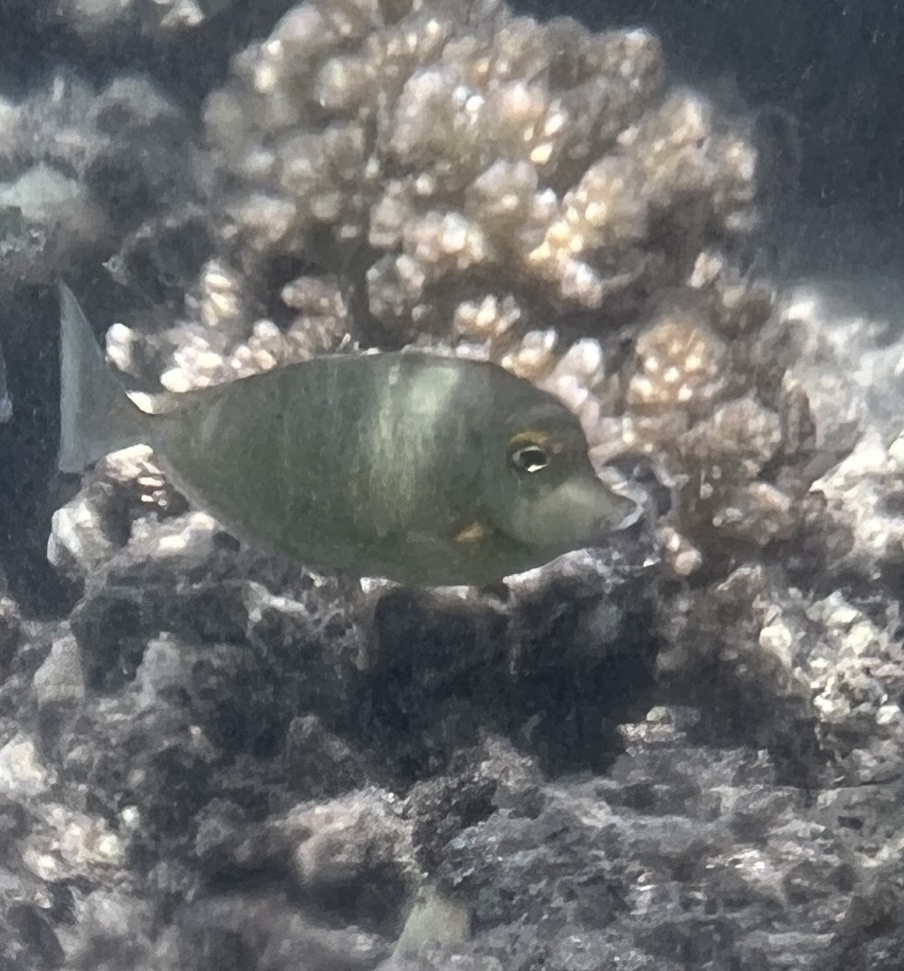
Naso unicornis (Bluespine Unicornfish)